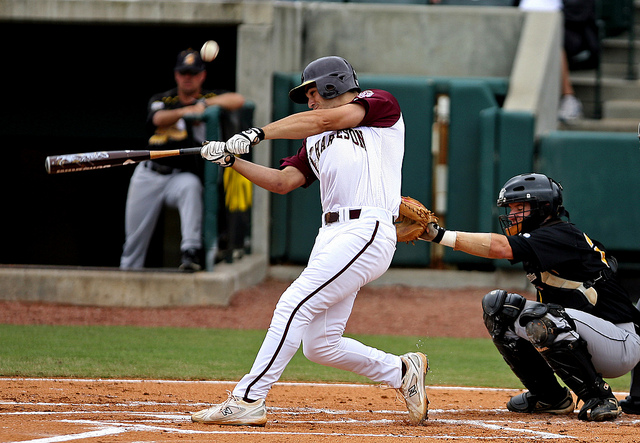
cầu thủ đánh bóng đang thực hiện động tác đánh bóng